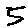
Label: 5